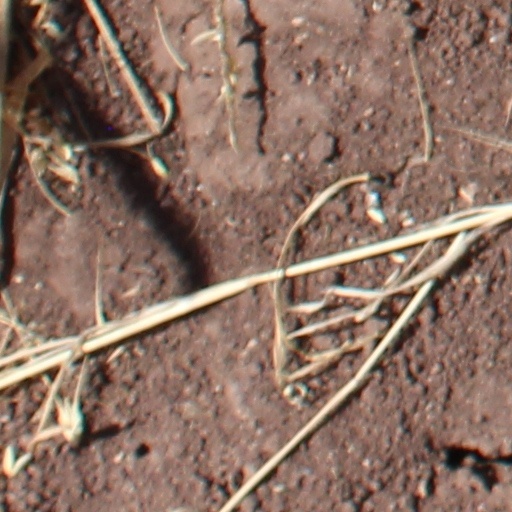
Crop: wheat